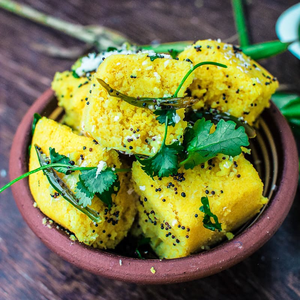
Dish: dhokla